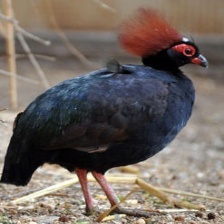
Species: CRESTED WOOD PARTRIDGE
Scientific name: ROLLULUS ROULOUL
ImageNet parent category: partridge